World War II by country

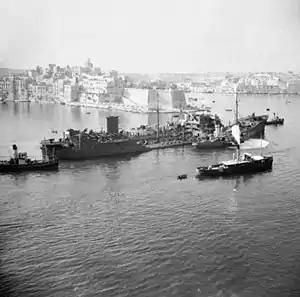

During the start of the war the Allies demanded that Iran remove German nationals from their soil, fearing they might be Nazi spies or harm the British-owned oil facilities, but Reza Shah refused, stating that they had nothing to do with the Nazis.